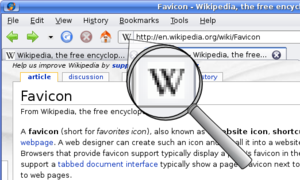
Une favicon \fa.vi.kon\ est une icône informatique symbolisant un site web.